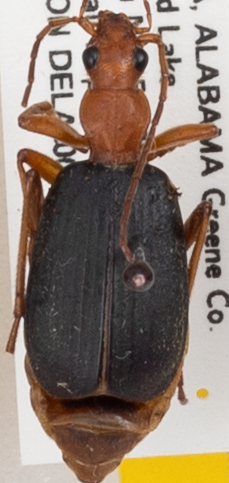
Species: Brachinus alternans
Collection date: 2019-08-12 04:00:00
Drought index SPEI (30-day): -0.732
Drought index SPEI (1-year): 0.9
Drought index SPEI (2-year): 0.8